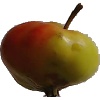
Label: Apple Red Yellow 2